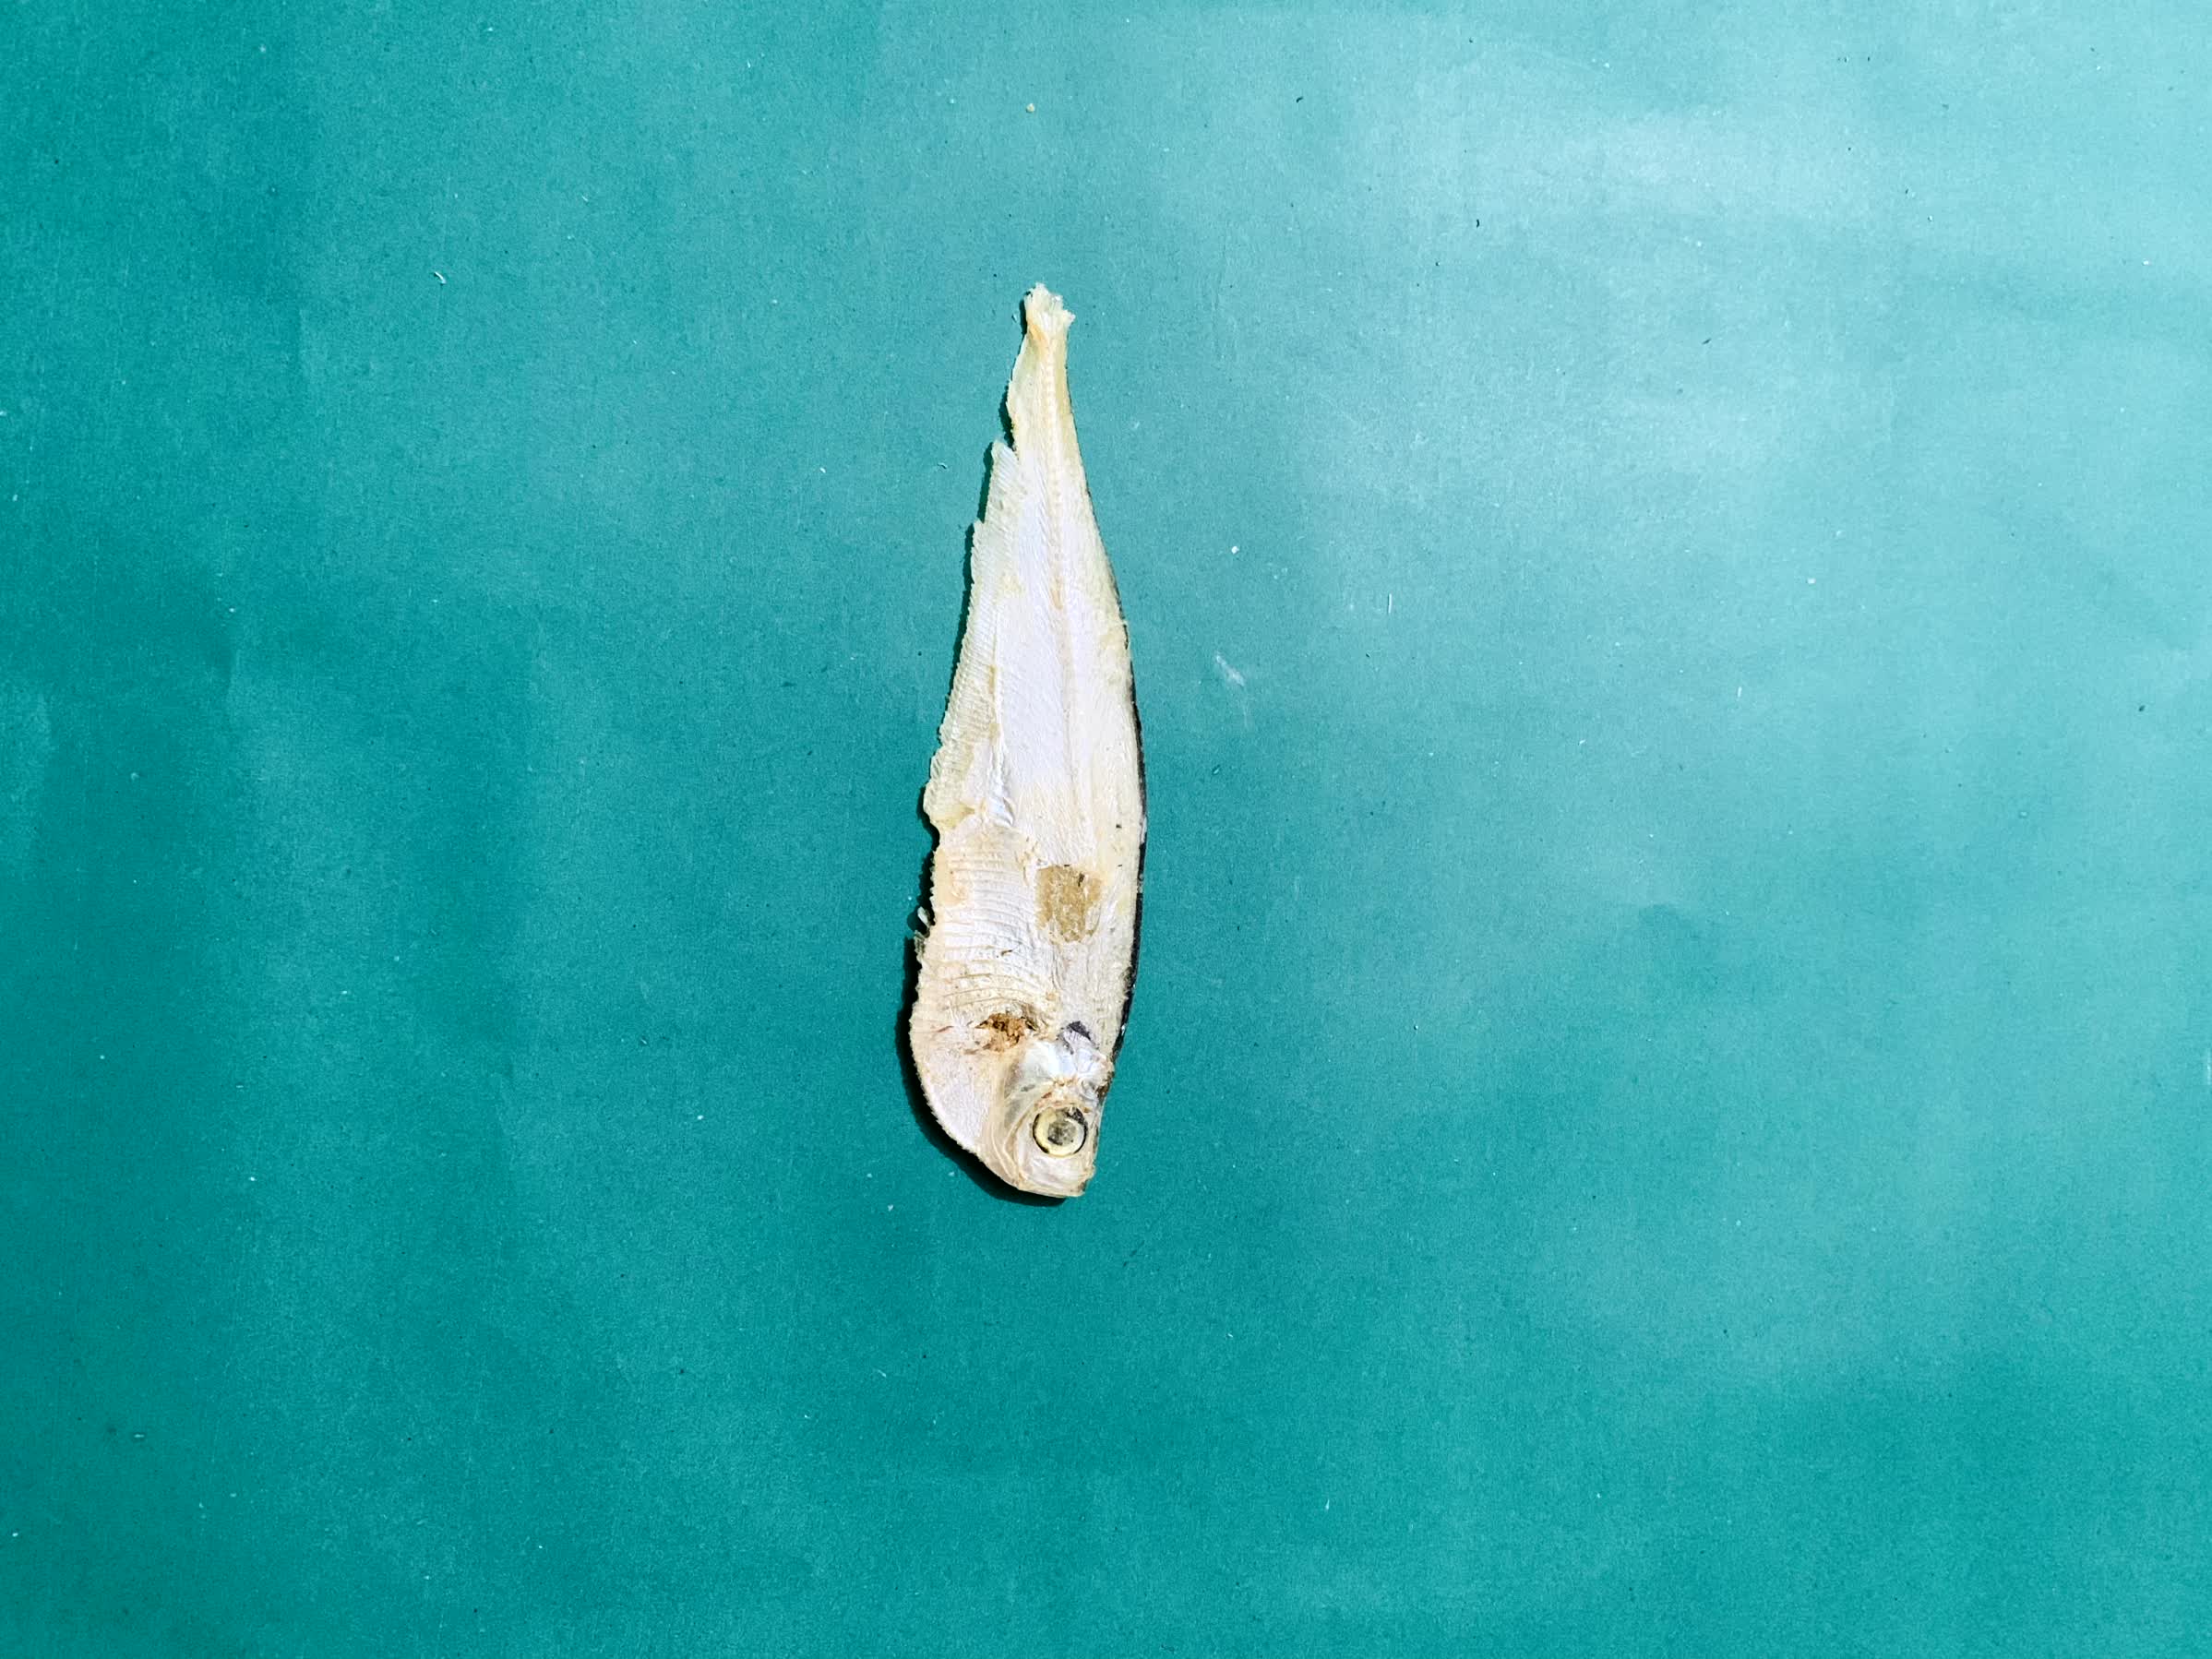
Species: Shukna Feuwa